Carol Lazzaro-Weis

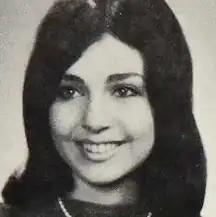
Carol M. Lazzaro (later Lazzaro-Weis), from the 1967 yearbook of the Philadelphia High School for Girls

Carol Marie Lazzaro-Weis (December 11, 1949 – February 26, 2022) was an American scholar of Romance languages. She was a professor of French and Italian at Southern University from 1984 to 2003, and at the University of Missouri from 2003 to 2017. From 2009 to 2015, she was president of the American Association for Italian Studies.